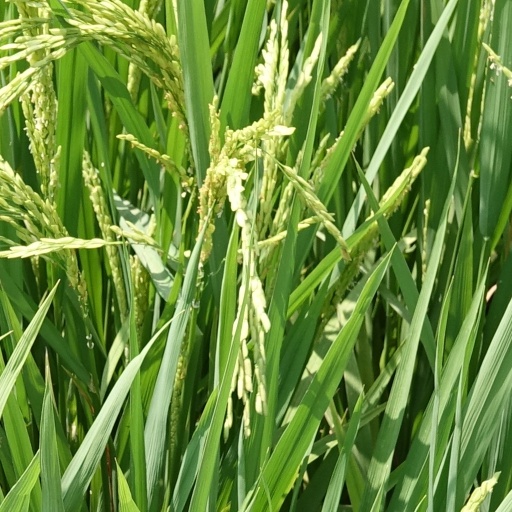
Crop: rice